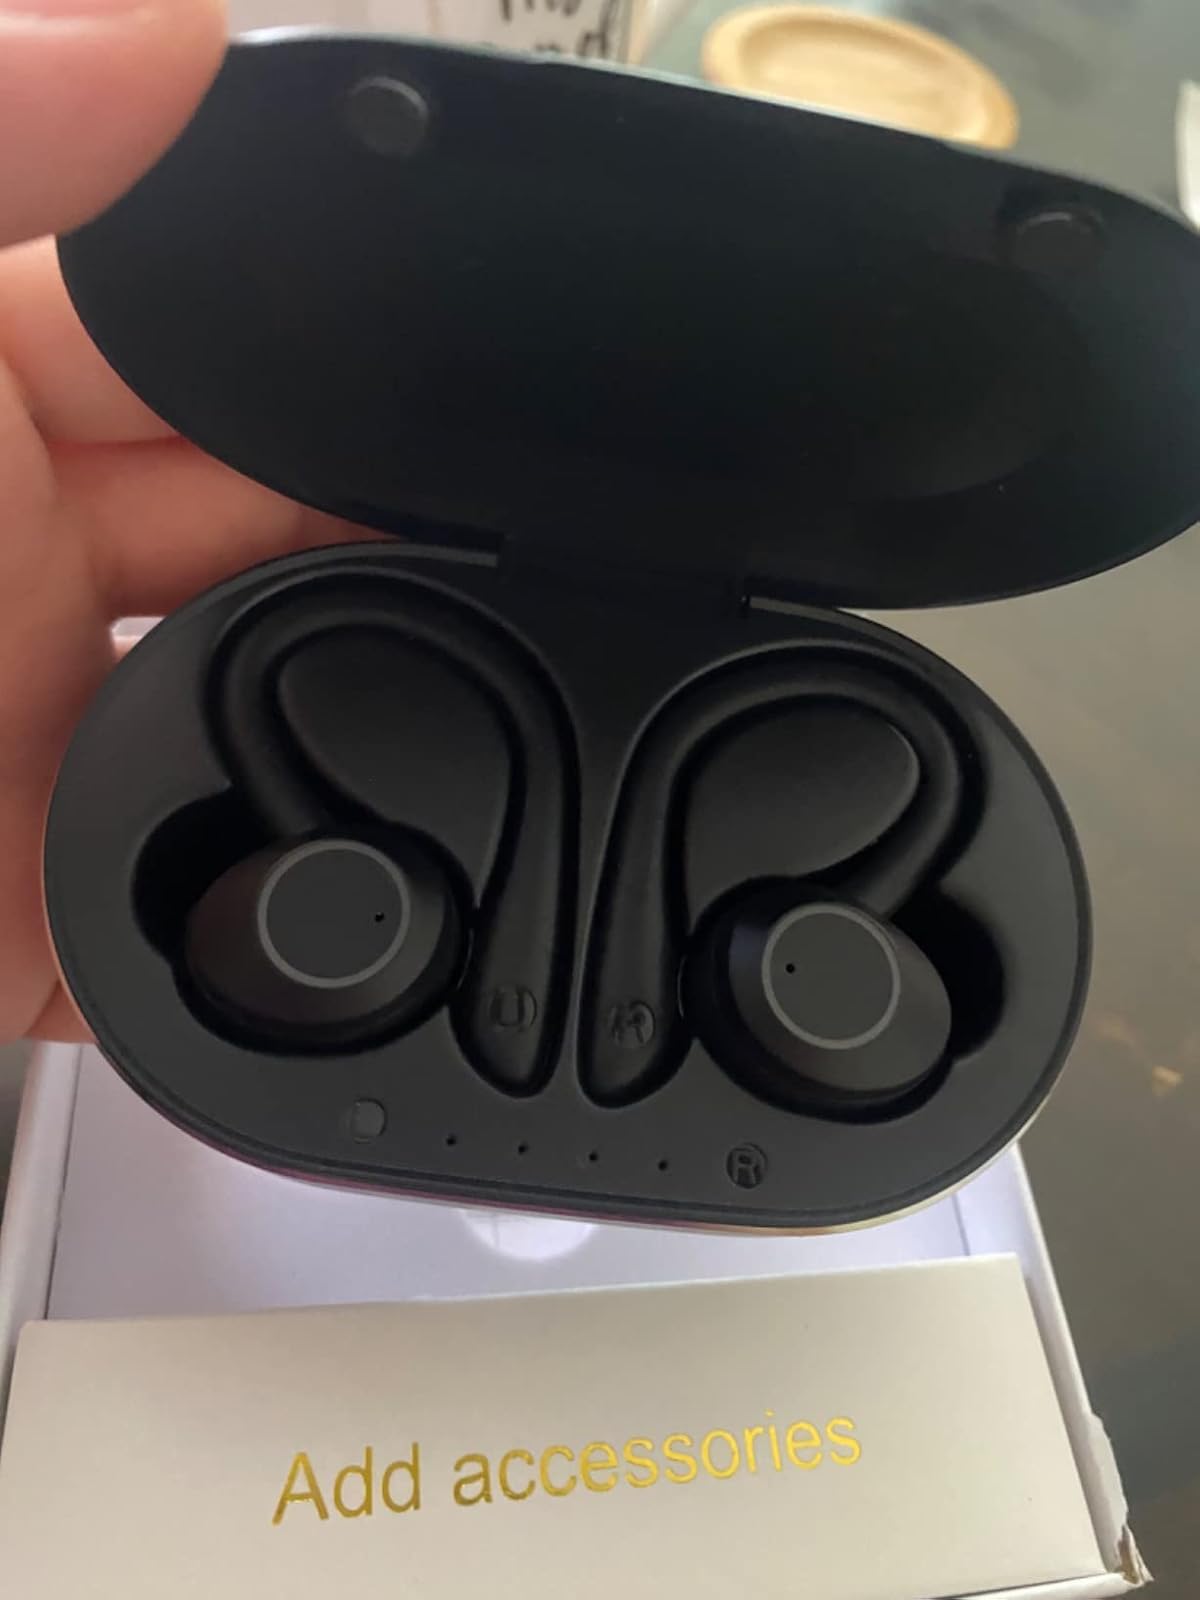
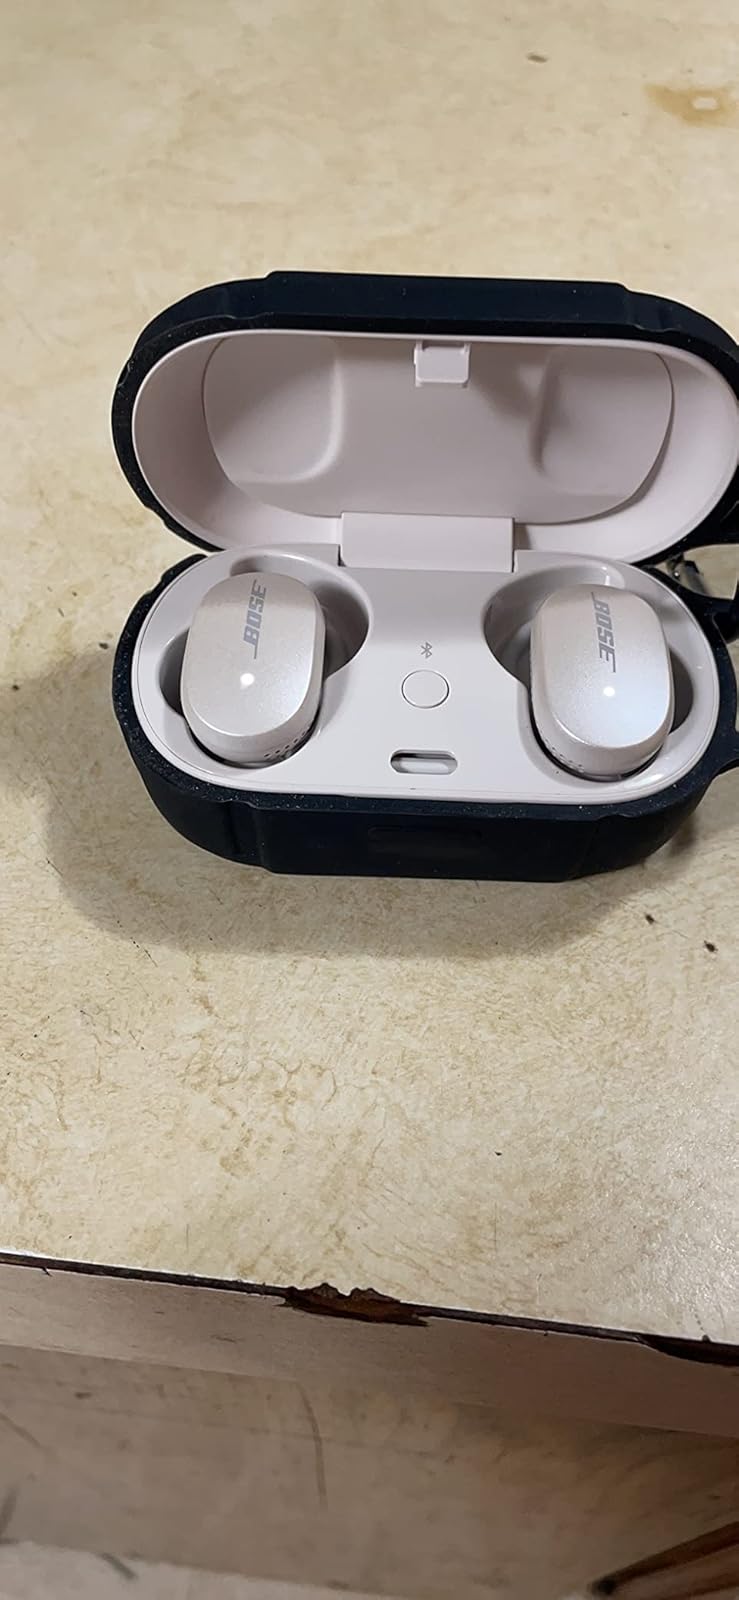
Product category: earbuds
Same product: no